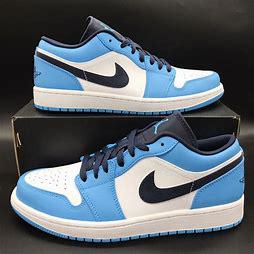
Brand: Jordan
Model: 1